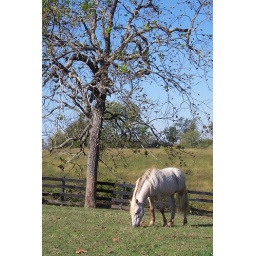
The tree seems to tower over the little horse.